Asgill Affair

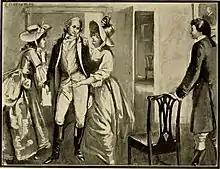
Asgill depicted in "Two Girls of Old New Jersey: A School-Girl Story of '76", (1912) written by Agnes Carr Sage and illustrated by Douglas John Connah. The image's caption reads "'Clemency! For the British prisoner, your Excellency!'"

According to William M. Fowler, as soon as Washington had given the order to take a hostage, he realised that what he had done was morally suspect and likely illegal. While Congress endorsed Washington's actions, others disagreed and Alexander Hamilton considered them "repugnant, wanton and unnecessary". Historian Peter Henriques described it as a serious error of judgement - "Indeed the general's major error in judgment triggered the ensuing crisis."